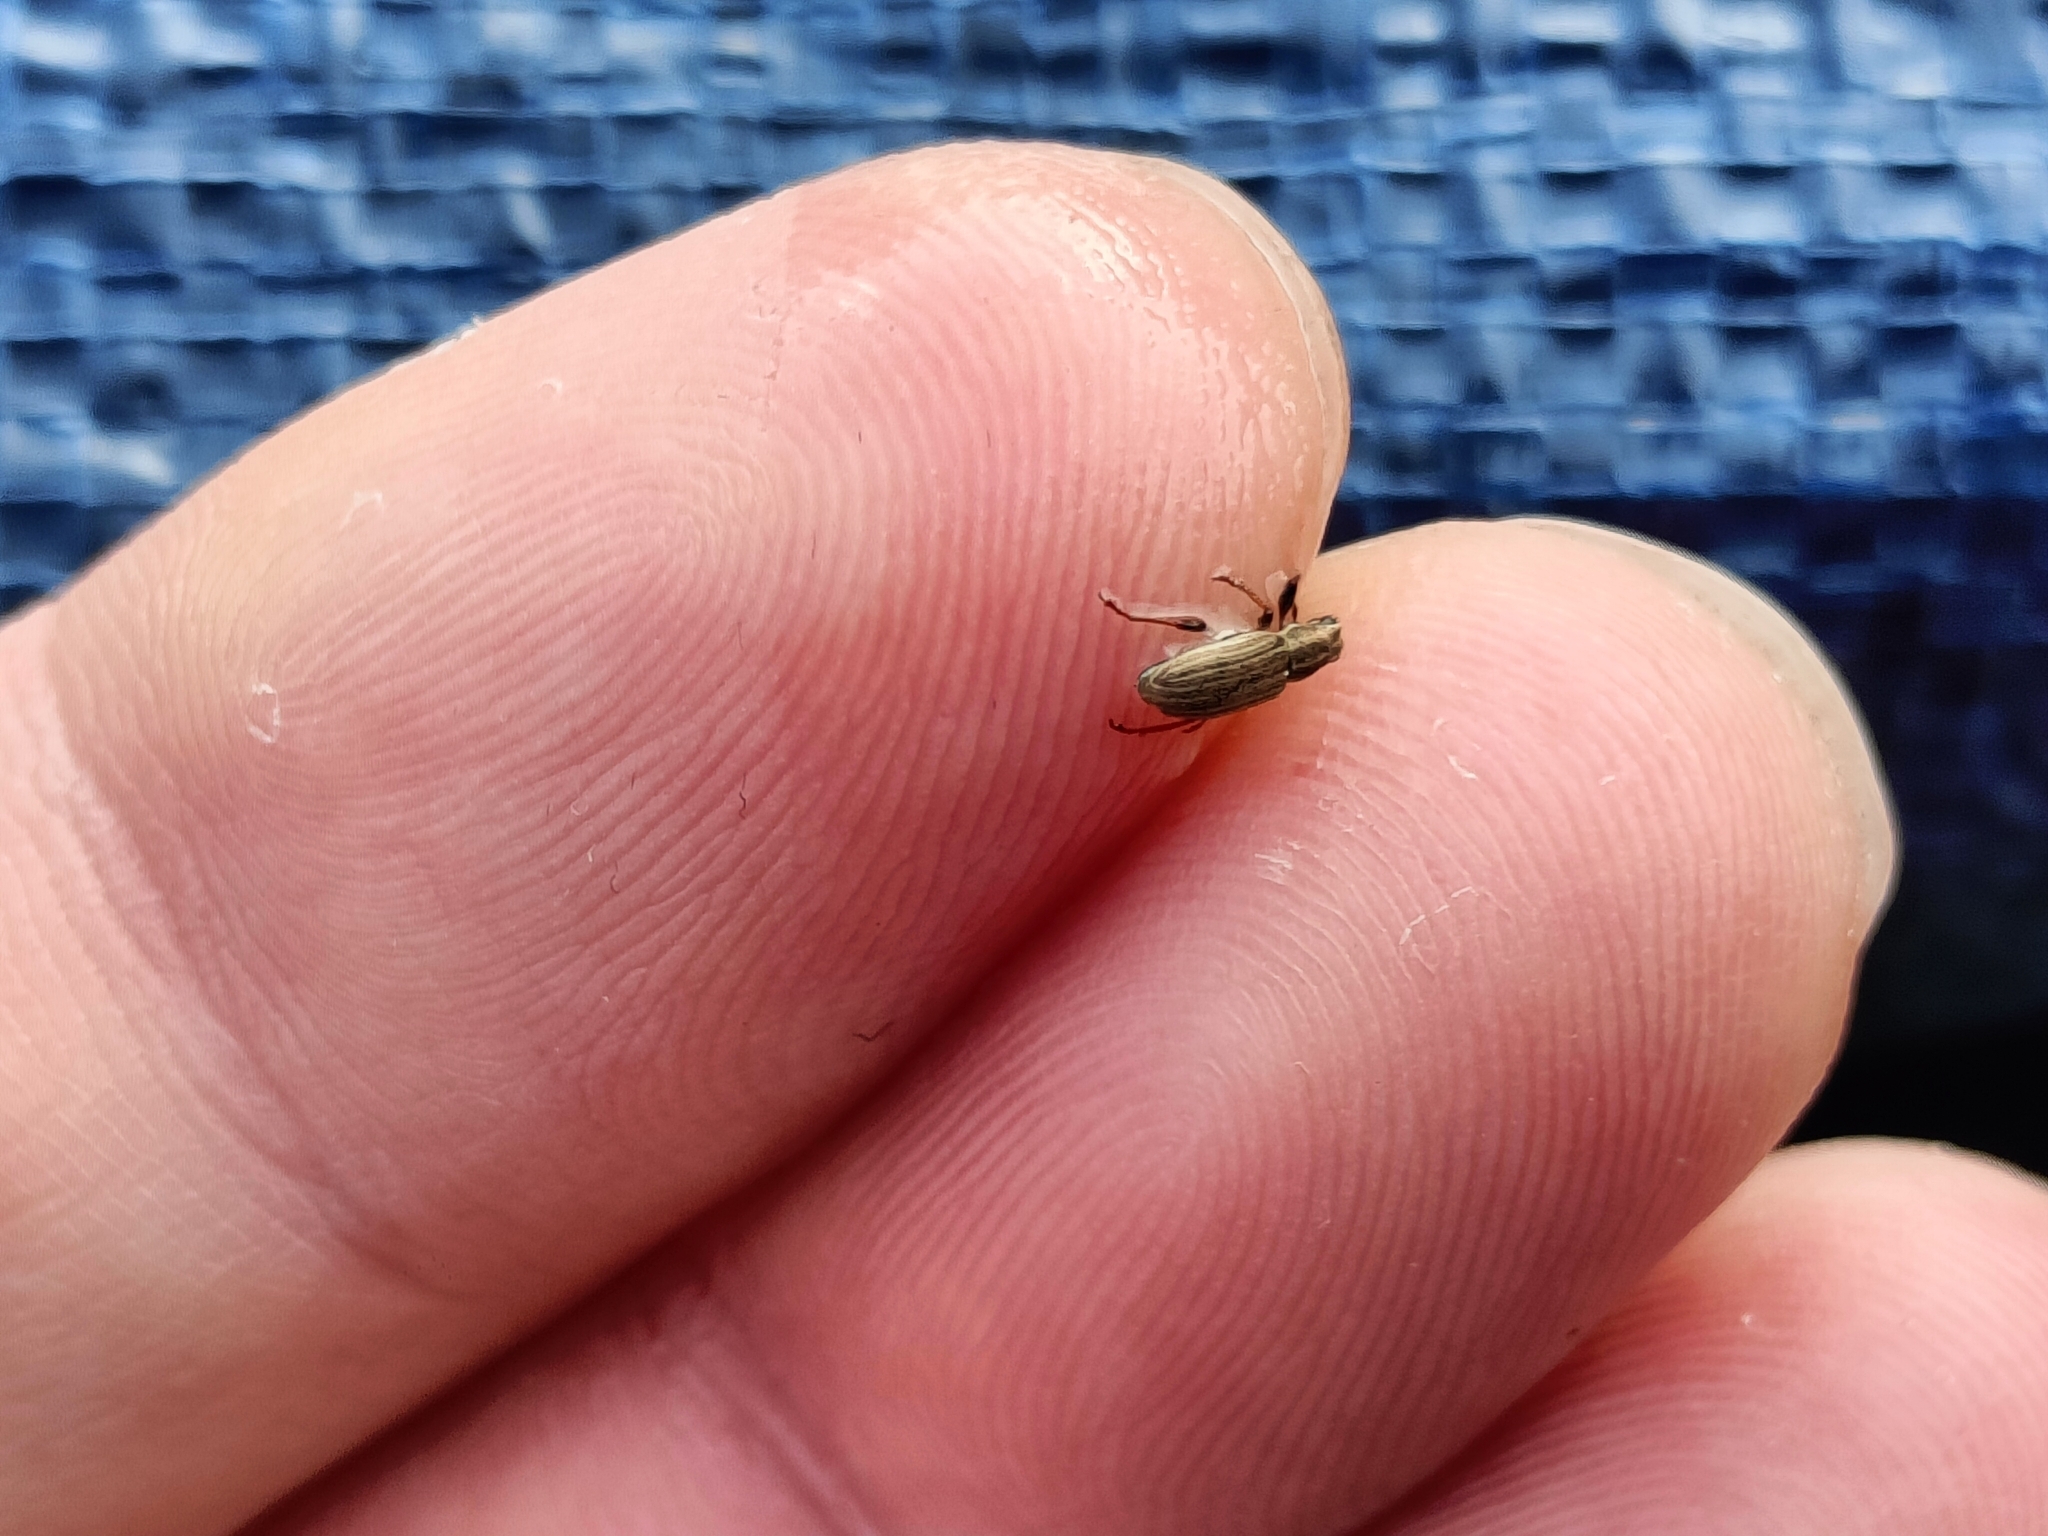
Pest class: pea_leaf_weevil